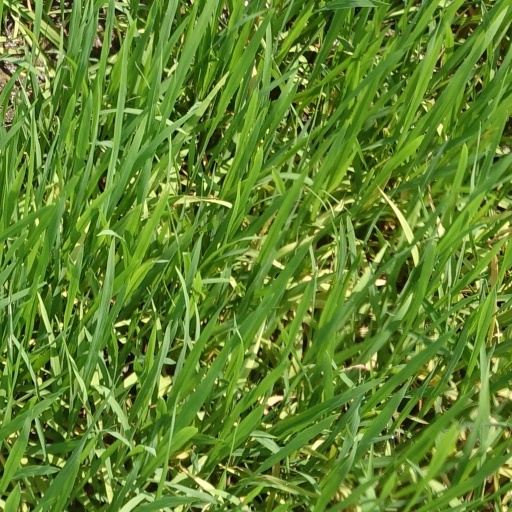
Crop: rice